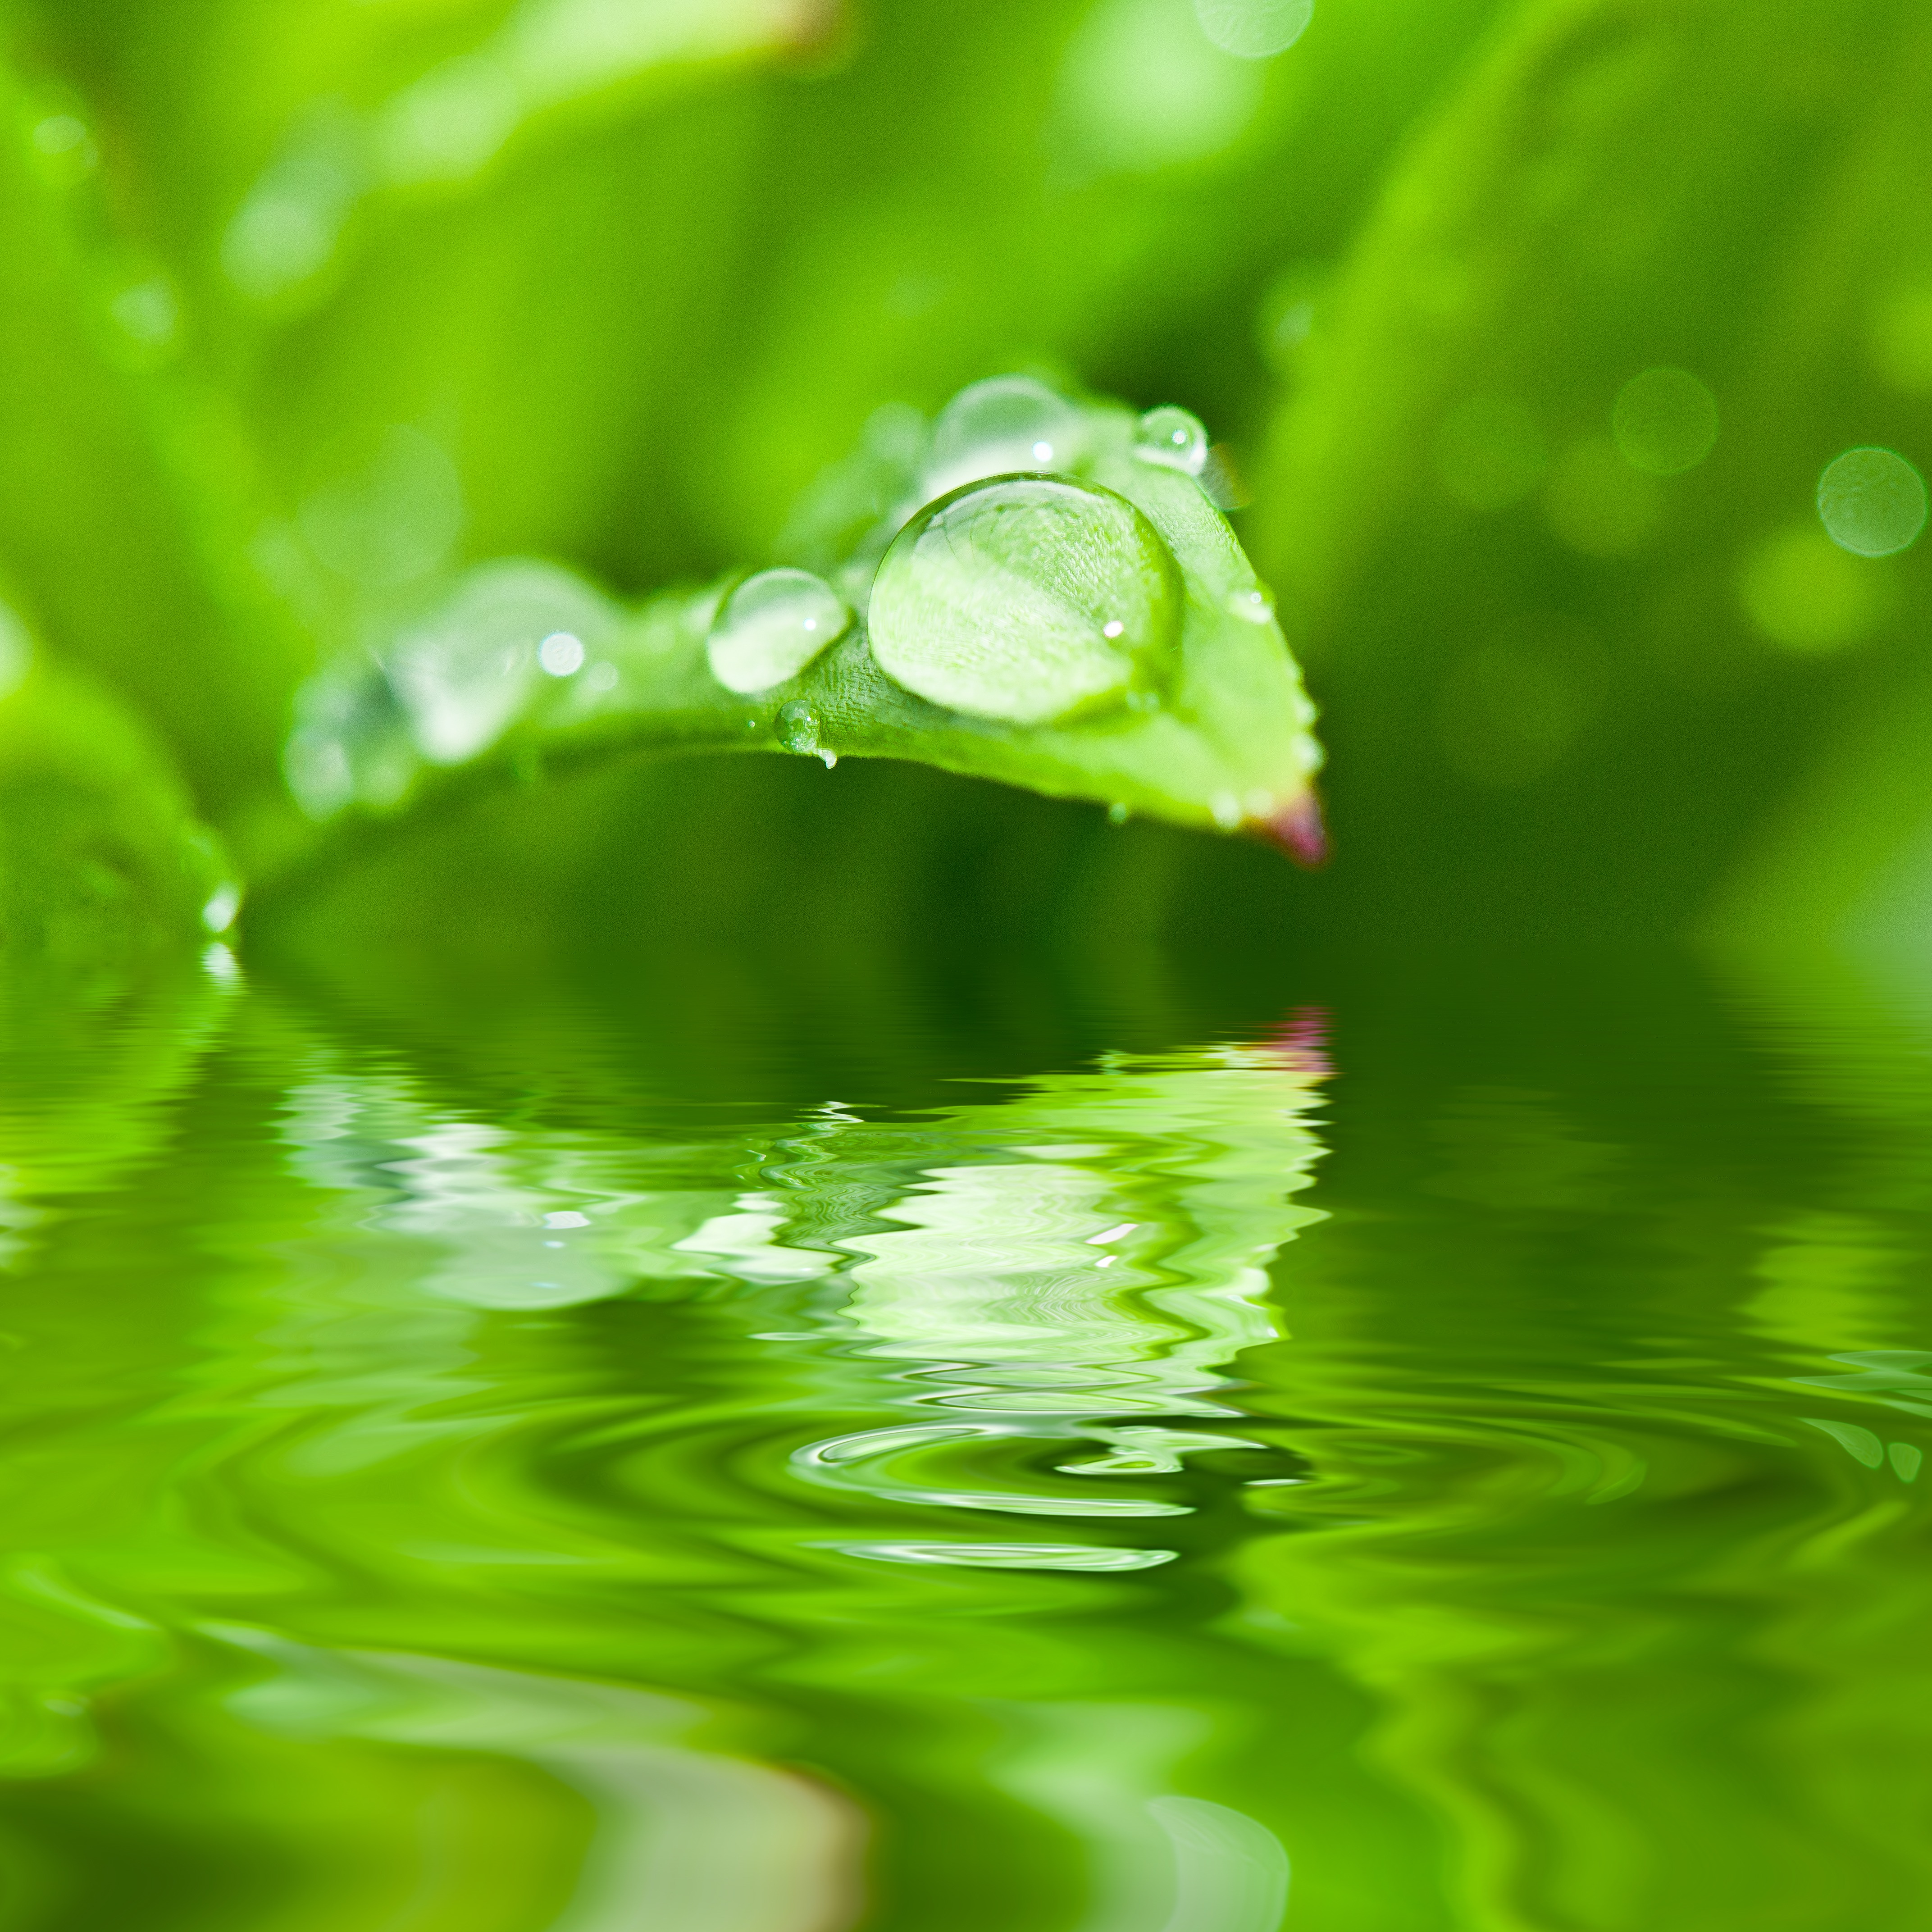
water, nature, grass, drop, dew, plant, photography, rain, leaf, flower, petal, raindrop, wet, clear, green, reflection, relax, tropical, macro, garden, healthy, close, drip, glitter, close up, blade of grass, dewdrop, relaxation, background, source, of course, beads, bless you, drop of water, oasis, harmony, moisture, biological, elixir, therapy, recovery, wellness, macro photography, bio, exoticism, feel at home, halm, plant stem